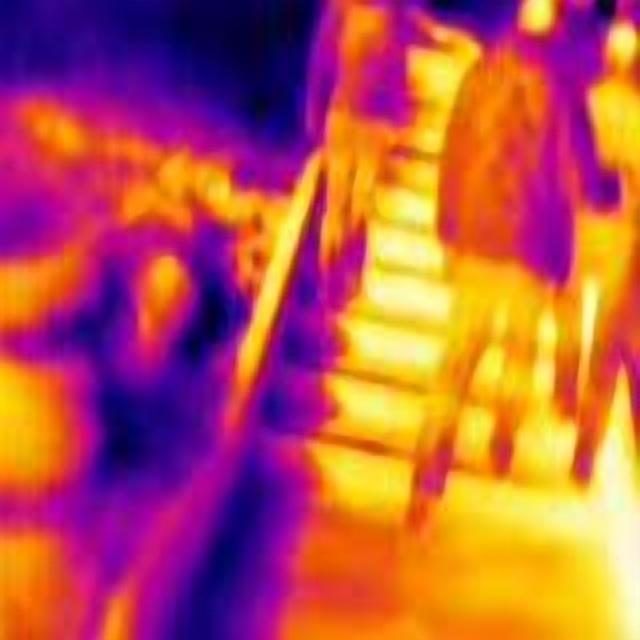
Detected objects:
label: person
label: person
label: person